Nissan Leaf (first generation)

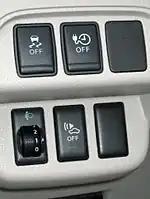
2011 Nissan Leaf featuring the warning sound off switch

In response to the considerable noise reduction inherent in electric vehicles operating at low speeds, the 2011 Nissan Leaf incorporates digital warning sounds—distinct for forward and reverse motions—to notify pedestrians, including those with visual impairments, and others of its presence. Nissan introduced the Vehicle Sound for Pedestrians (VSP) system for this purpose, also utilised in the Nissan Fuga hybrid. The VSP system generates audible alerts detectable by individuals outside the vehicle while avoiding distraction to occupants inside. During the sound's development, Nissan conducted behavioral research on the visually impaired, collaborating with cognitive and acoustic psychologists. The sine-wave sound system spans from 2.5 kHz to 600 Hz, ensuring audibility across age groups. It produces varying high-low sounds based on speed, acceleration, or deceleration, ceasing at 30 km/h (18.6 mph) and resuming below . The 2011 model allowed drivers to temporarily disable the sounds, but the system automatically resets to "On" at the next ignition cycle. Controlled by a computer and synthesizer in the dash panel, the sound emanates from a speaker in the front driver's side wheel well. Nissan discontinued the option to disable the pedestrian alert from the 2012 model onward, anticipating a U.S. ruling by the National Highway Traffic Safety Administration (NHTSA).